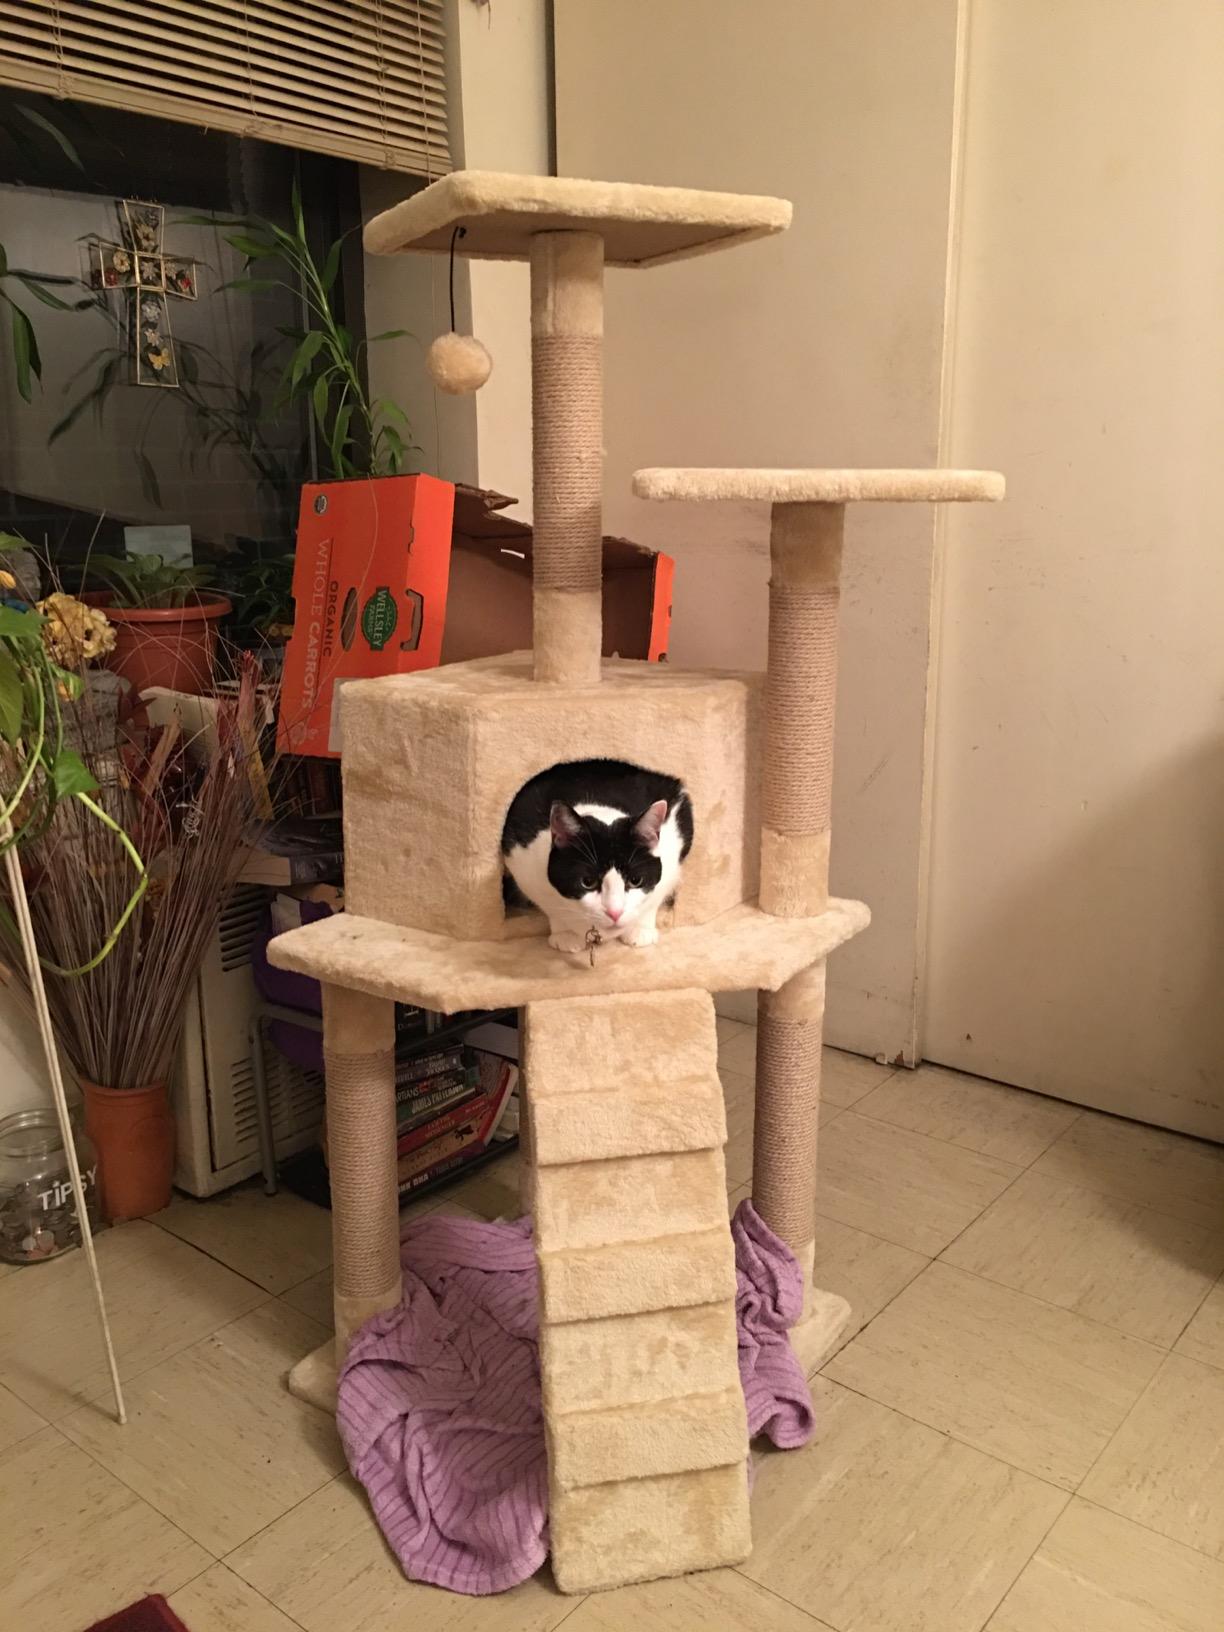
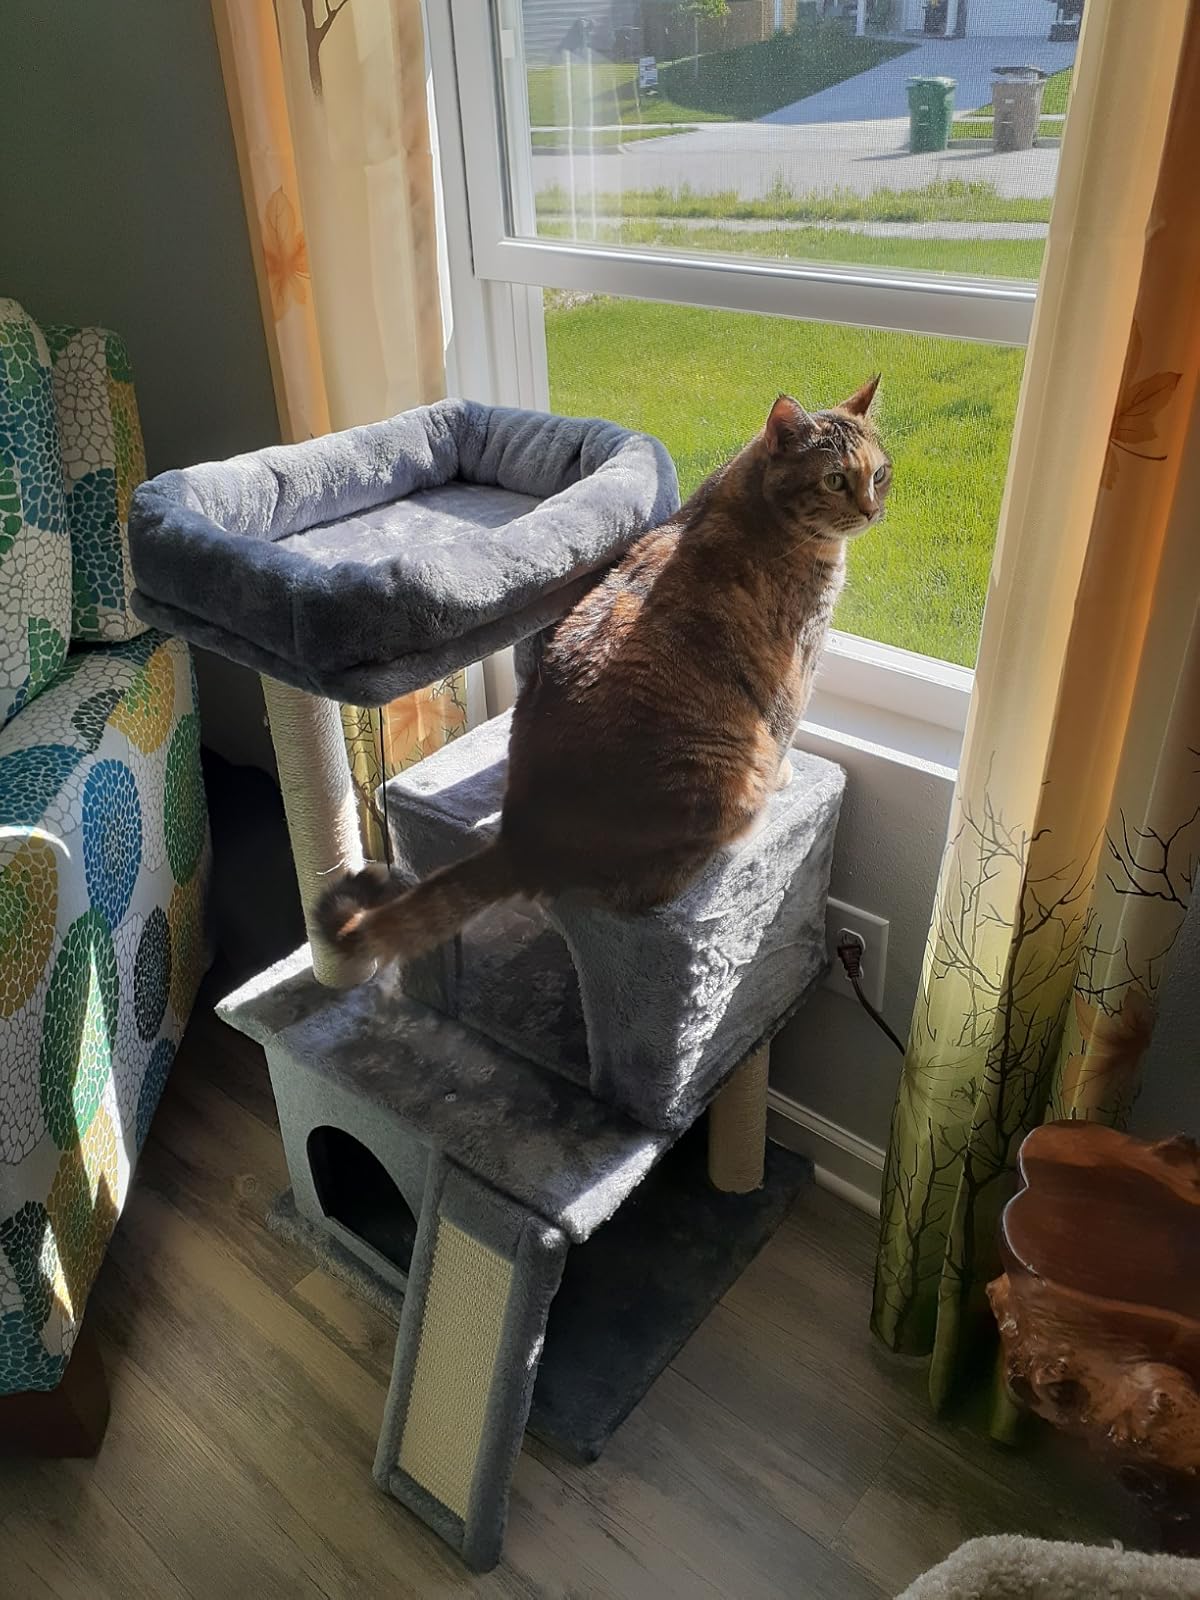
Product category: items_cat tree
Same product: no